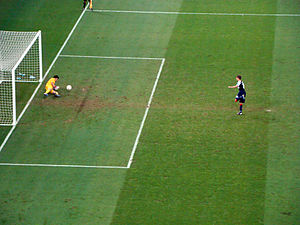
Storbritanniens fodboldlandshold / Genoptagelse af holdet
Aaron Ramsey brænder straffespark ved kvartfinalen ved OL i 2012 mod Sydkorea.
Storbritanniens fodboldlandshold er et landshold i fodbold for mænd, der repræsenterer Storbritannien under OL. Holdet er organiseret af det engelske fodboldforbund, der er fodboldens repræsentant i det britiske olympiske forbund. Holdet er ikke medlem af FIFA.